Claudius Gothicus

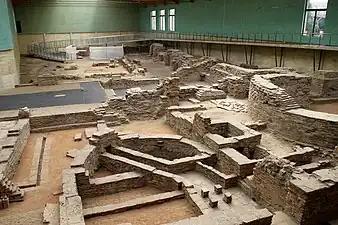
Ruins of Imperial Palace at Sirmium, today in Sremska Mitrovica

During the 260s, the breakup of the Roman Empire into three distinct governing entities (the core Roman Empire, the Gallic Empire and the Palmyrene Empire) placed the whole Roman imperium in a precarious position. Gallienus was seriously weakened by his failure to defeat Postumus in the West, and his acceptance of Odaenathus ruling a de facto independent kingdom within the Roman Empire in the East. By 268, this situation had changed, as Odaenathus was assassinated, most likely due to court intrigue, and Gallienus fell victim to a mutiny in his own ranks. Upon the death of Odaenathus, power fell to his younger son, who was dominated by his mother, Zenobia.